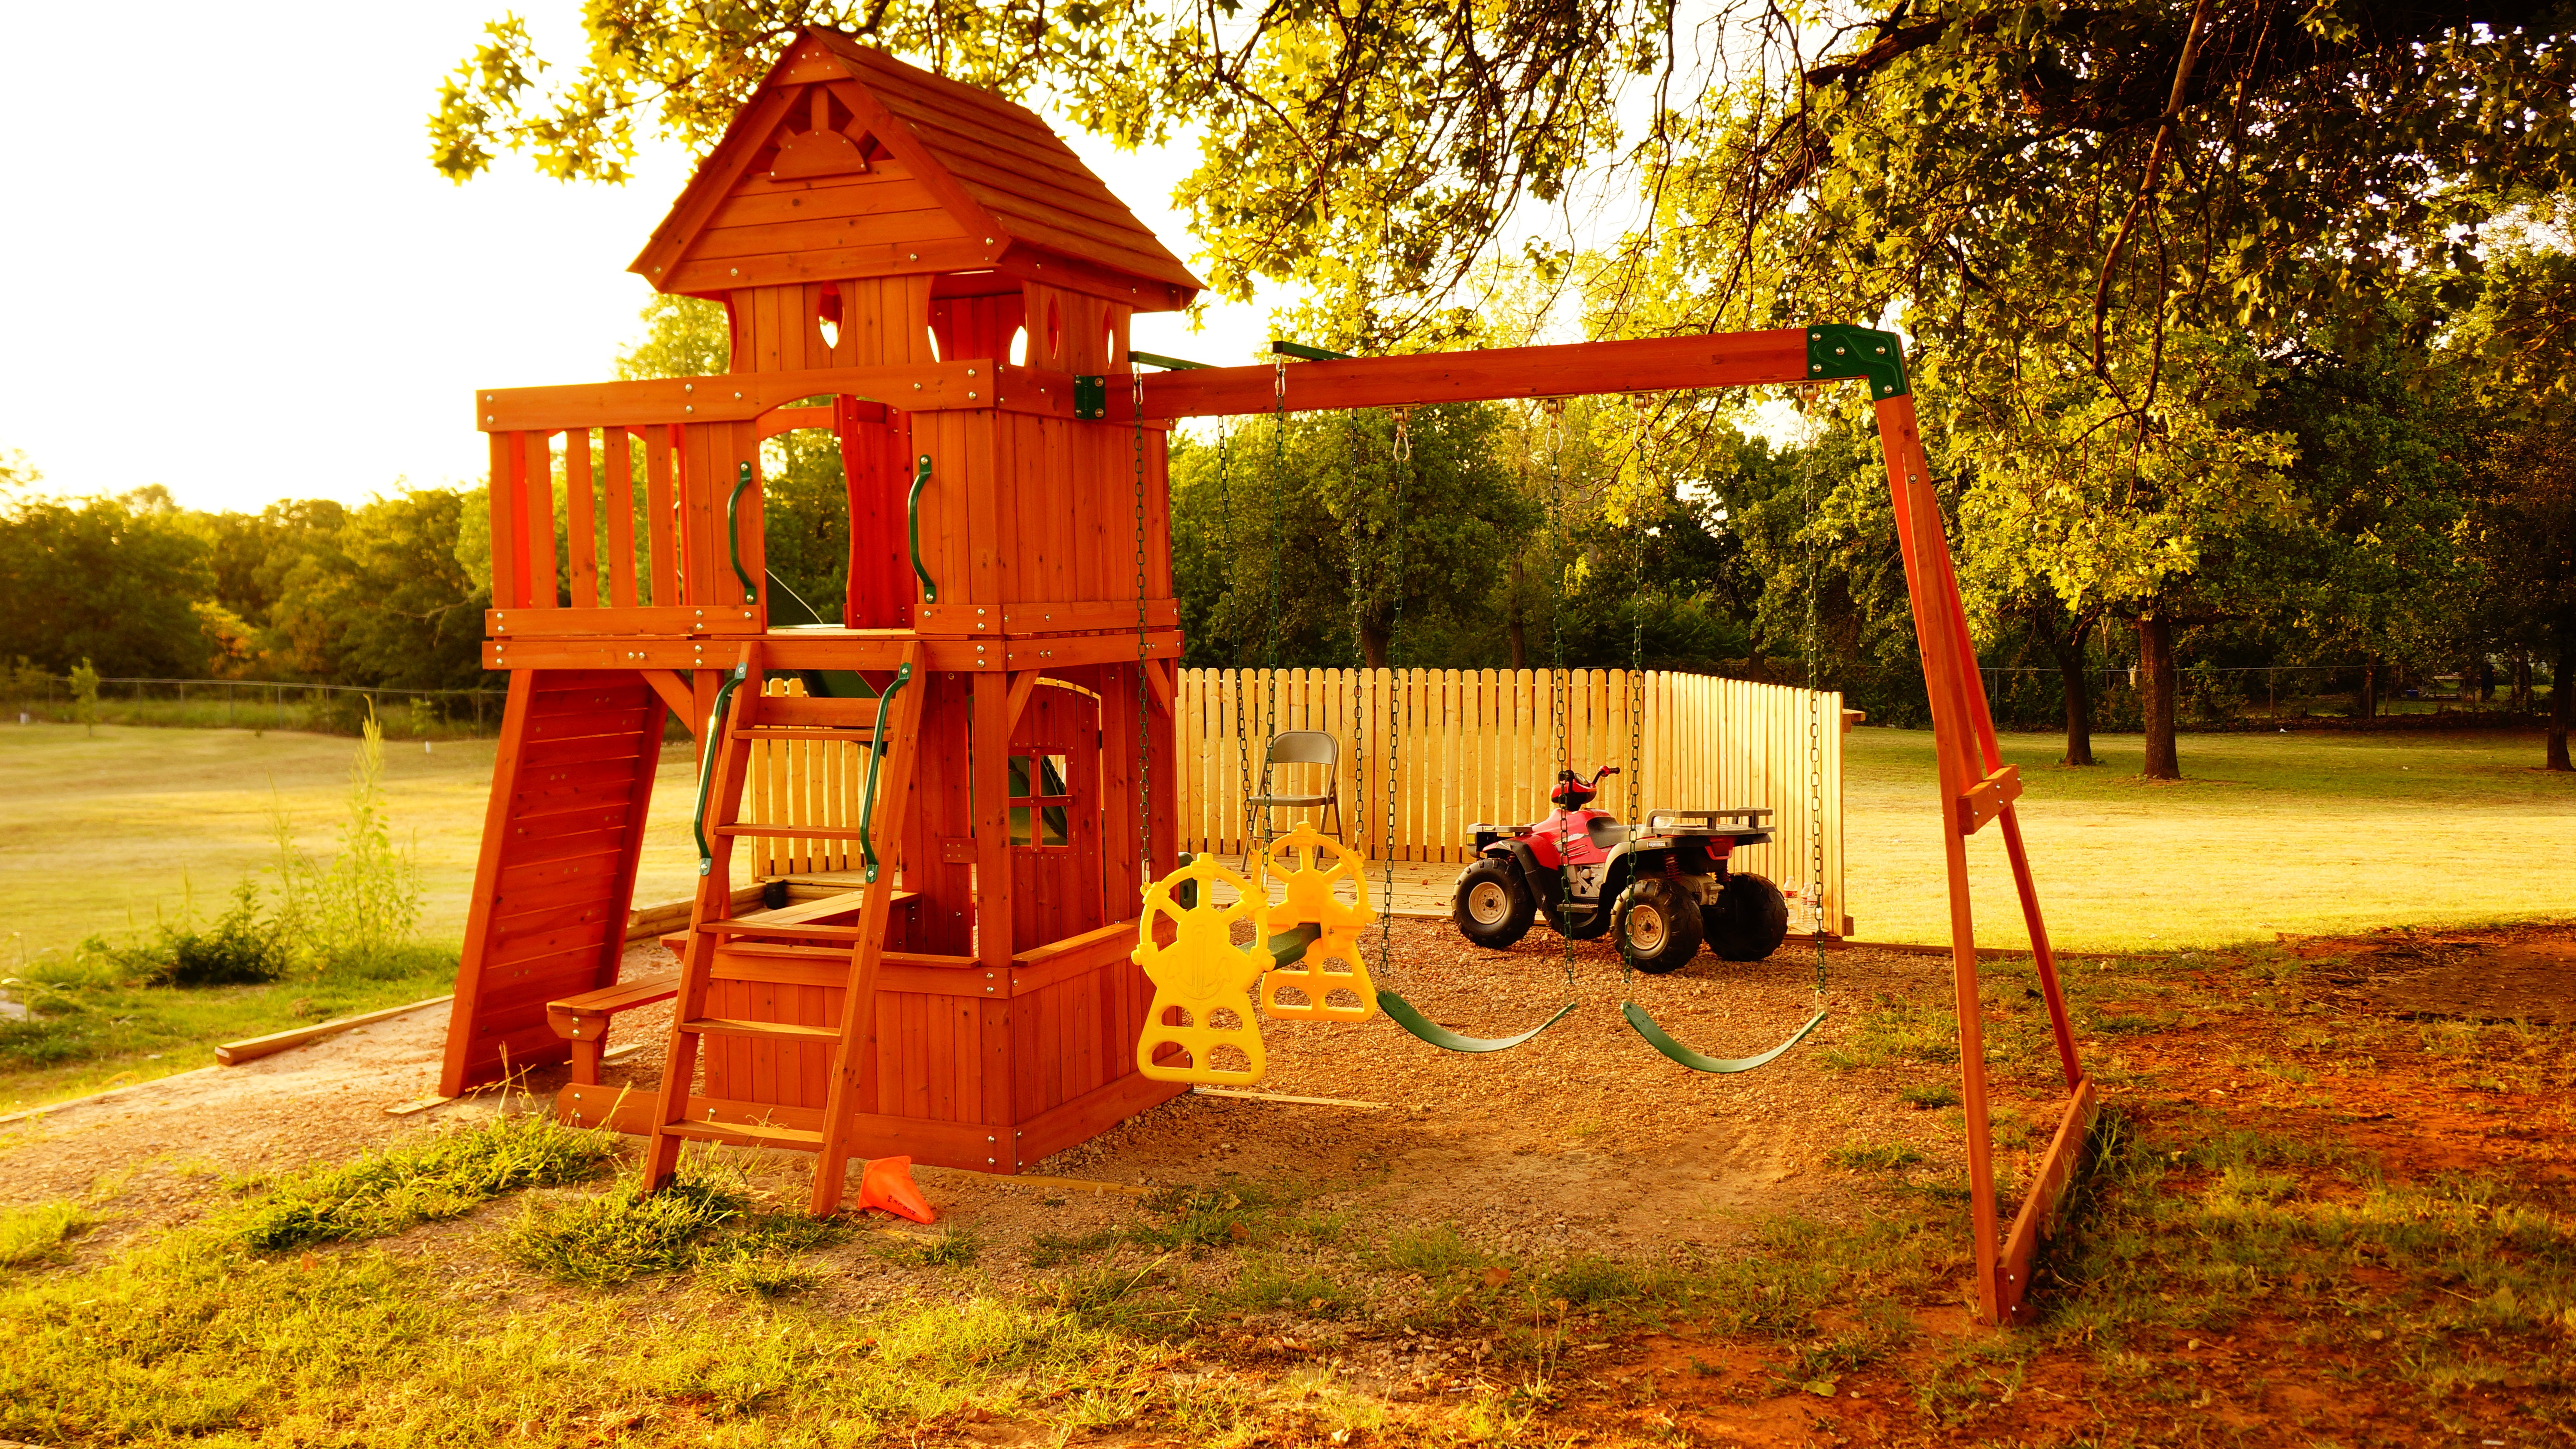
play, adventure, city, bar, cottage, autumn, public space, kids, playground, wooden, slide, children's playground, the game, human settlement, outdoor play equipment